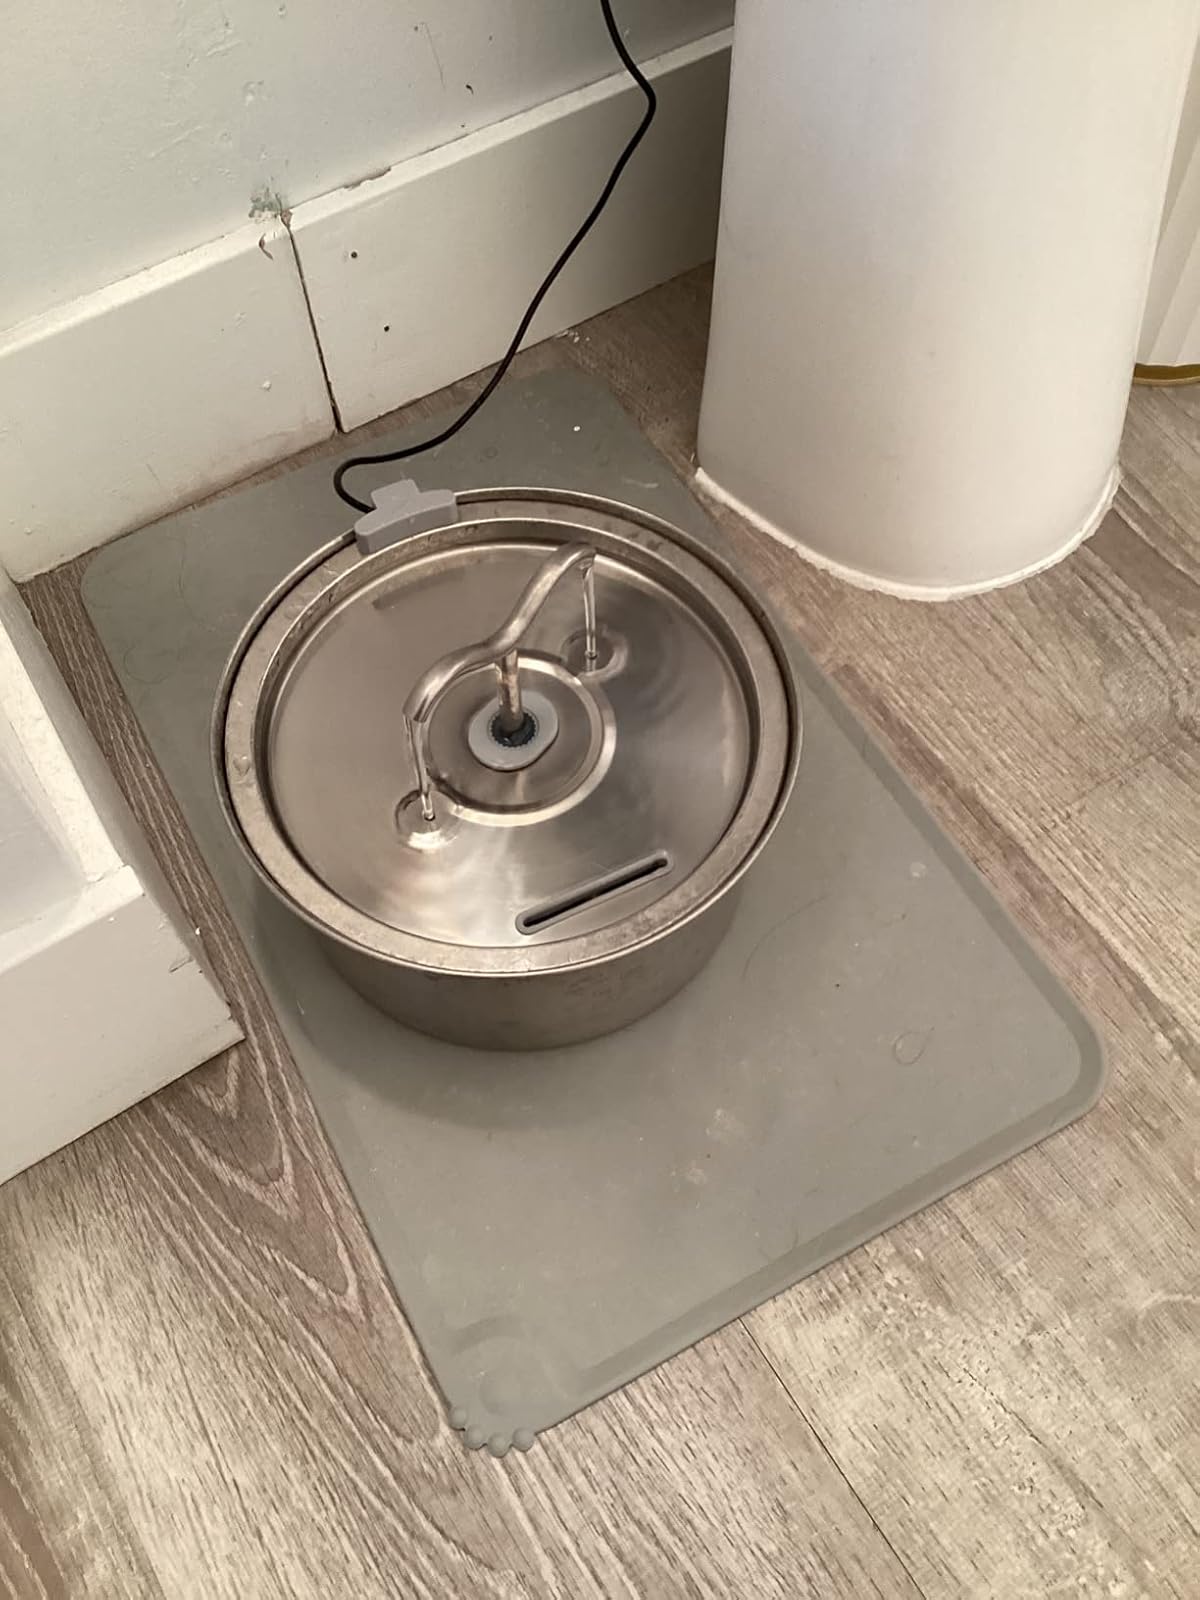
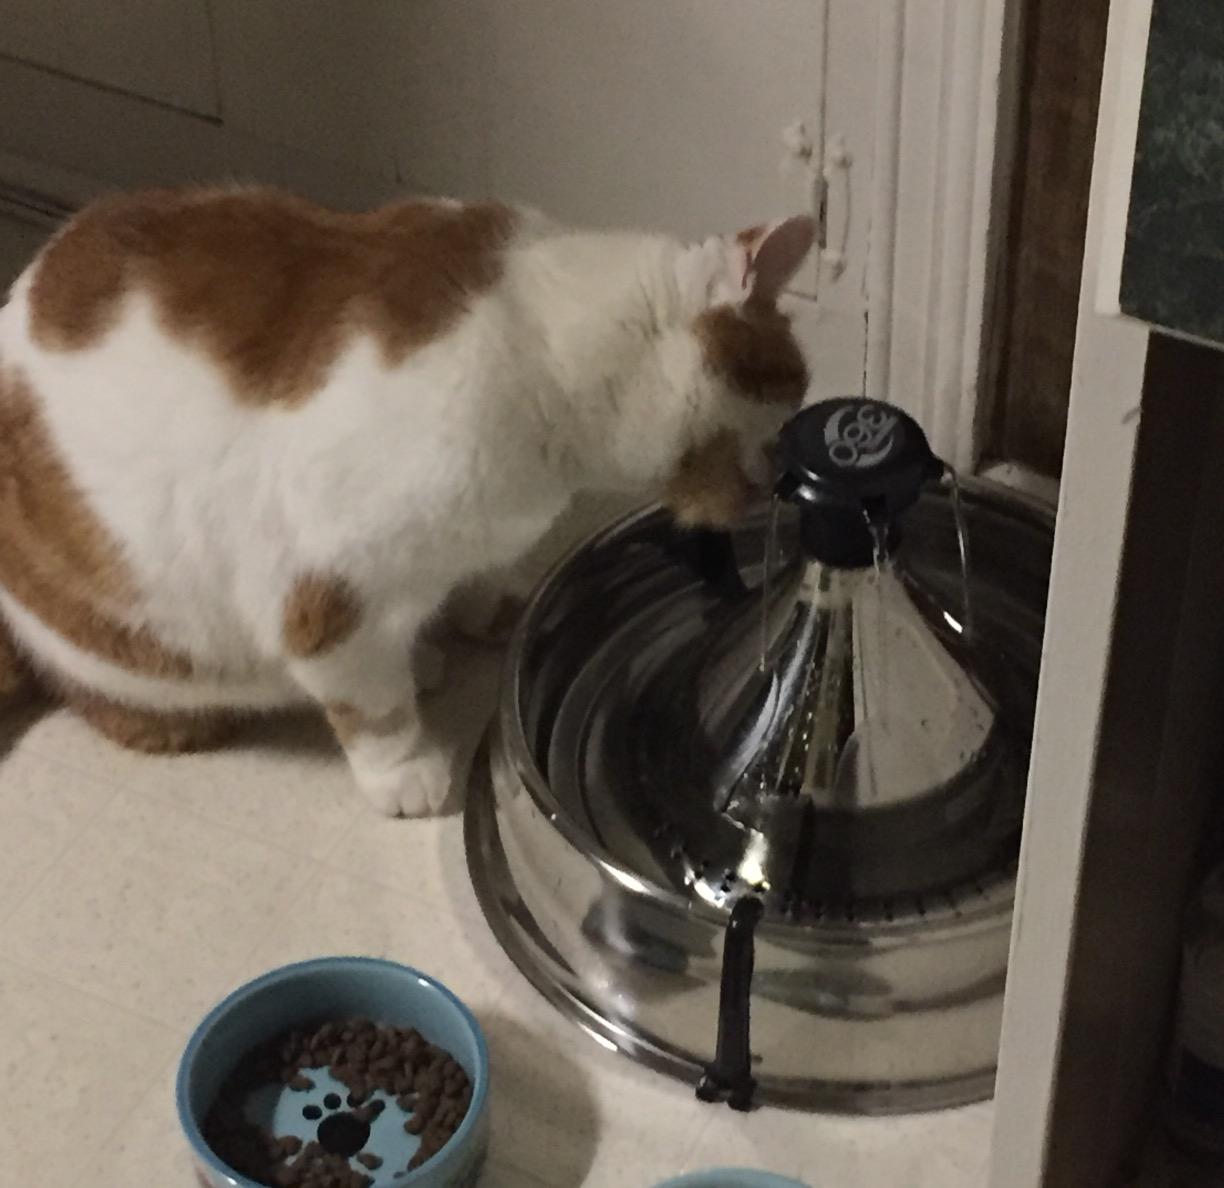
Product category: items_bowl
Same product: no